Purépecha Empire

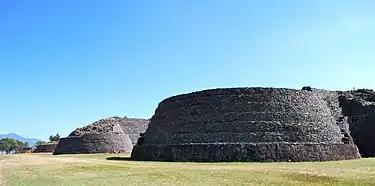
Fourth yacata pyramid on the south end of the line in Tzintzuntzan.

The Purepecha area has been inhabited at least since the early Pre-classic period. Early lithic evidence from before 2500 BC, like fluted points and stone utensils are found at some megafauna kill sites. The earliest radio-carbon dates of archeological sites fall around 1200 BC. The best known early Pre-classic culture of Michoacán was the Chupícuaro culture. Most Chupícuaro sites are found on lake islands which can be seen as a sign of it having traits relating it to the later Purepecha cultural patterns. In the early Classic period, ballcourts and other artifacts demonstrate a Teotihuacan influence in the Michoacán region.